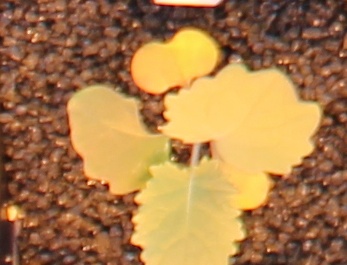
Label: Canola